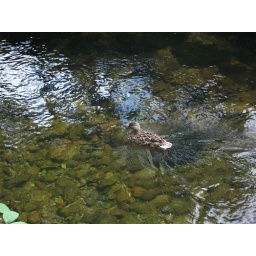
I love how the water is so clear that the picture shows the pebbles under the duck.